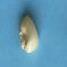
Maize quality: Good